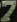
Number: 7